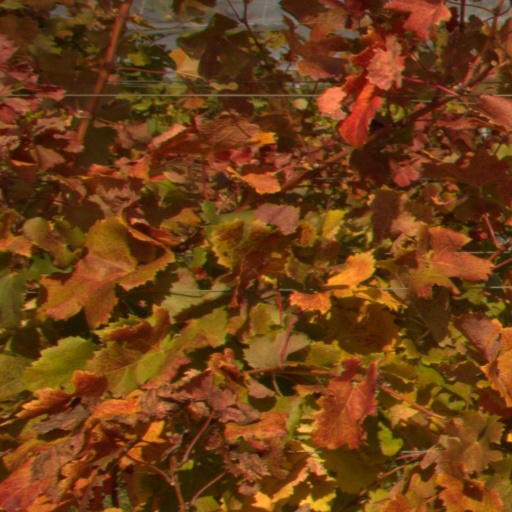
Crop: grape